Opium

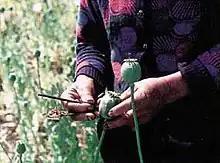
Harvesting opium

From 1897 to 1902, Paul Doumer (later President of France) was Governor-General of French Indochina. Upon his arrival the colonies were losing millions of francs each year. Determined to put them on a paying basis he levied taxes on various products, opium among them. The Vietnamese, Cambodians and Laotians who could or would not pay these taxes, lost their houses and land, and often became day laborers. Evidently, resorting to this means of gaining income gave France a vested interest in the continuation of opium use among the population of Indochina.